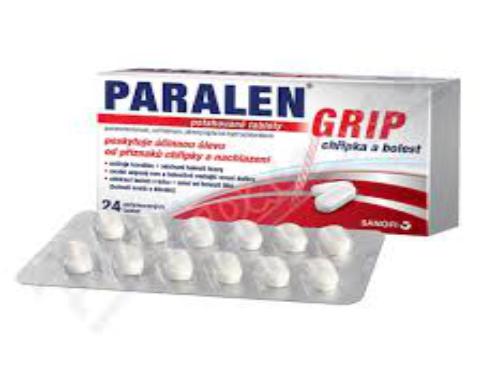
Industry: Medical